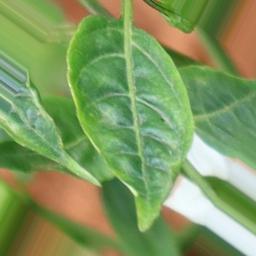
Label: nutritional